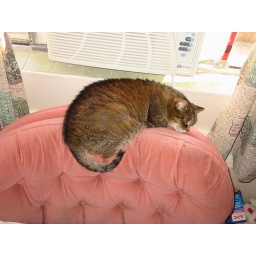
here is princess all sprawled out by the heater on the back of the pink chair